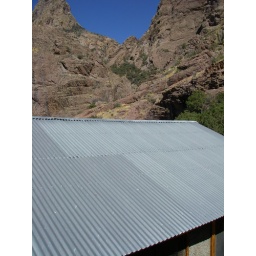
Mountain view over the corrigated roof of one of old sanatorium buildings